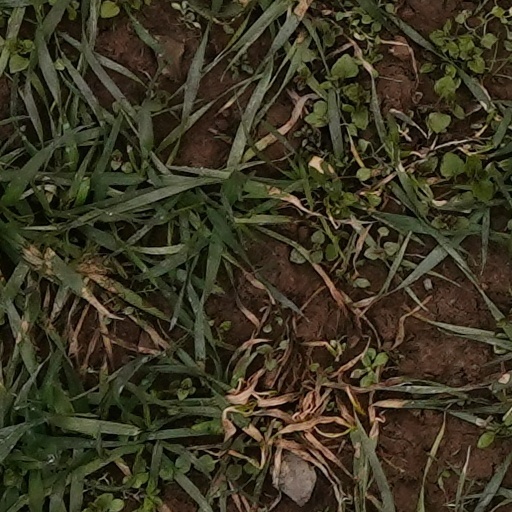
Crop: wheat